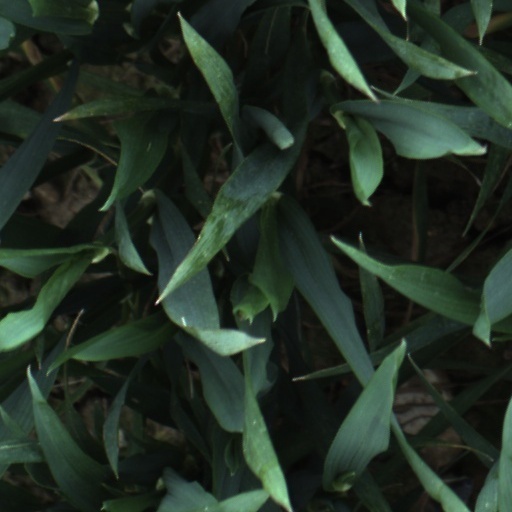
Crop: wheat